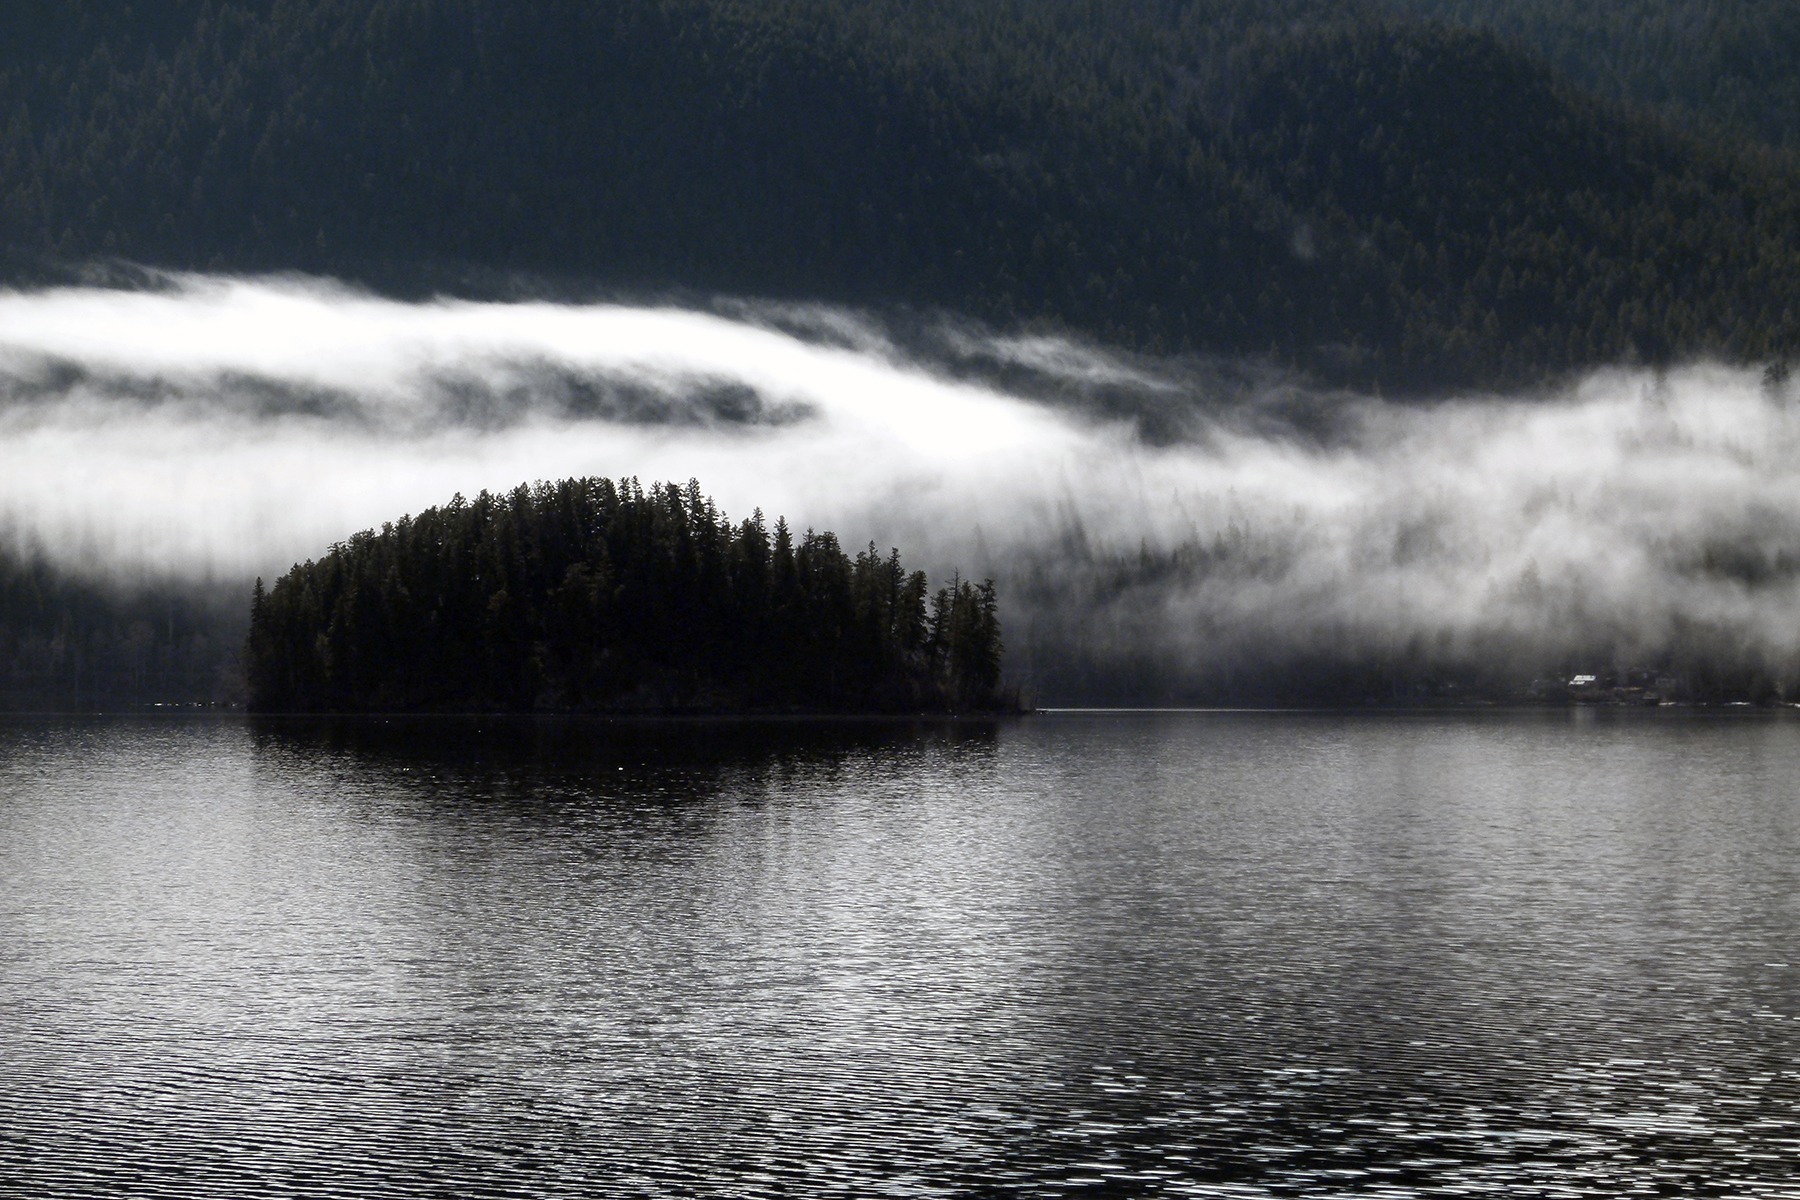
sea, water, nature, horizon, cloud, black and white, mist, morning, wave, lake, river, foggy, reflection, weather, island, reservoir, monochrome, body of water, loch, early morning, monochrome photography, atmospheric phenomenon